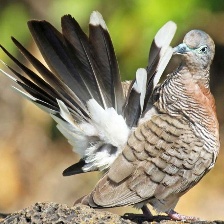
Species: ZEBRA DOVE
Scientific name: GEOPELIA STRIATA